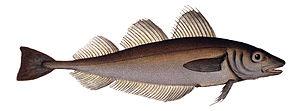
La pêche en Islande est une activité économique importante pour l'Islande dont le secteur primaire représente 8 % du PIB et 60 % des exportations.